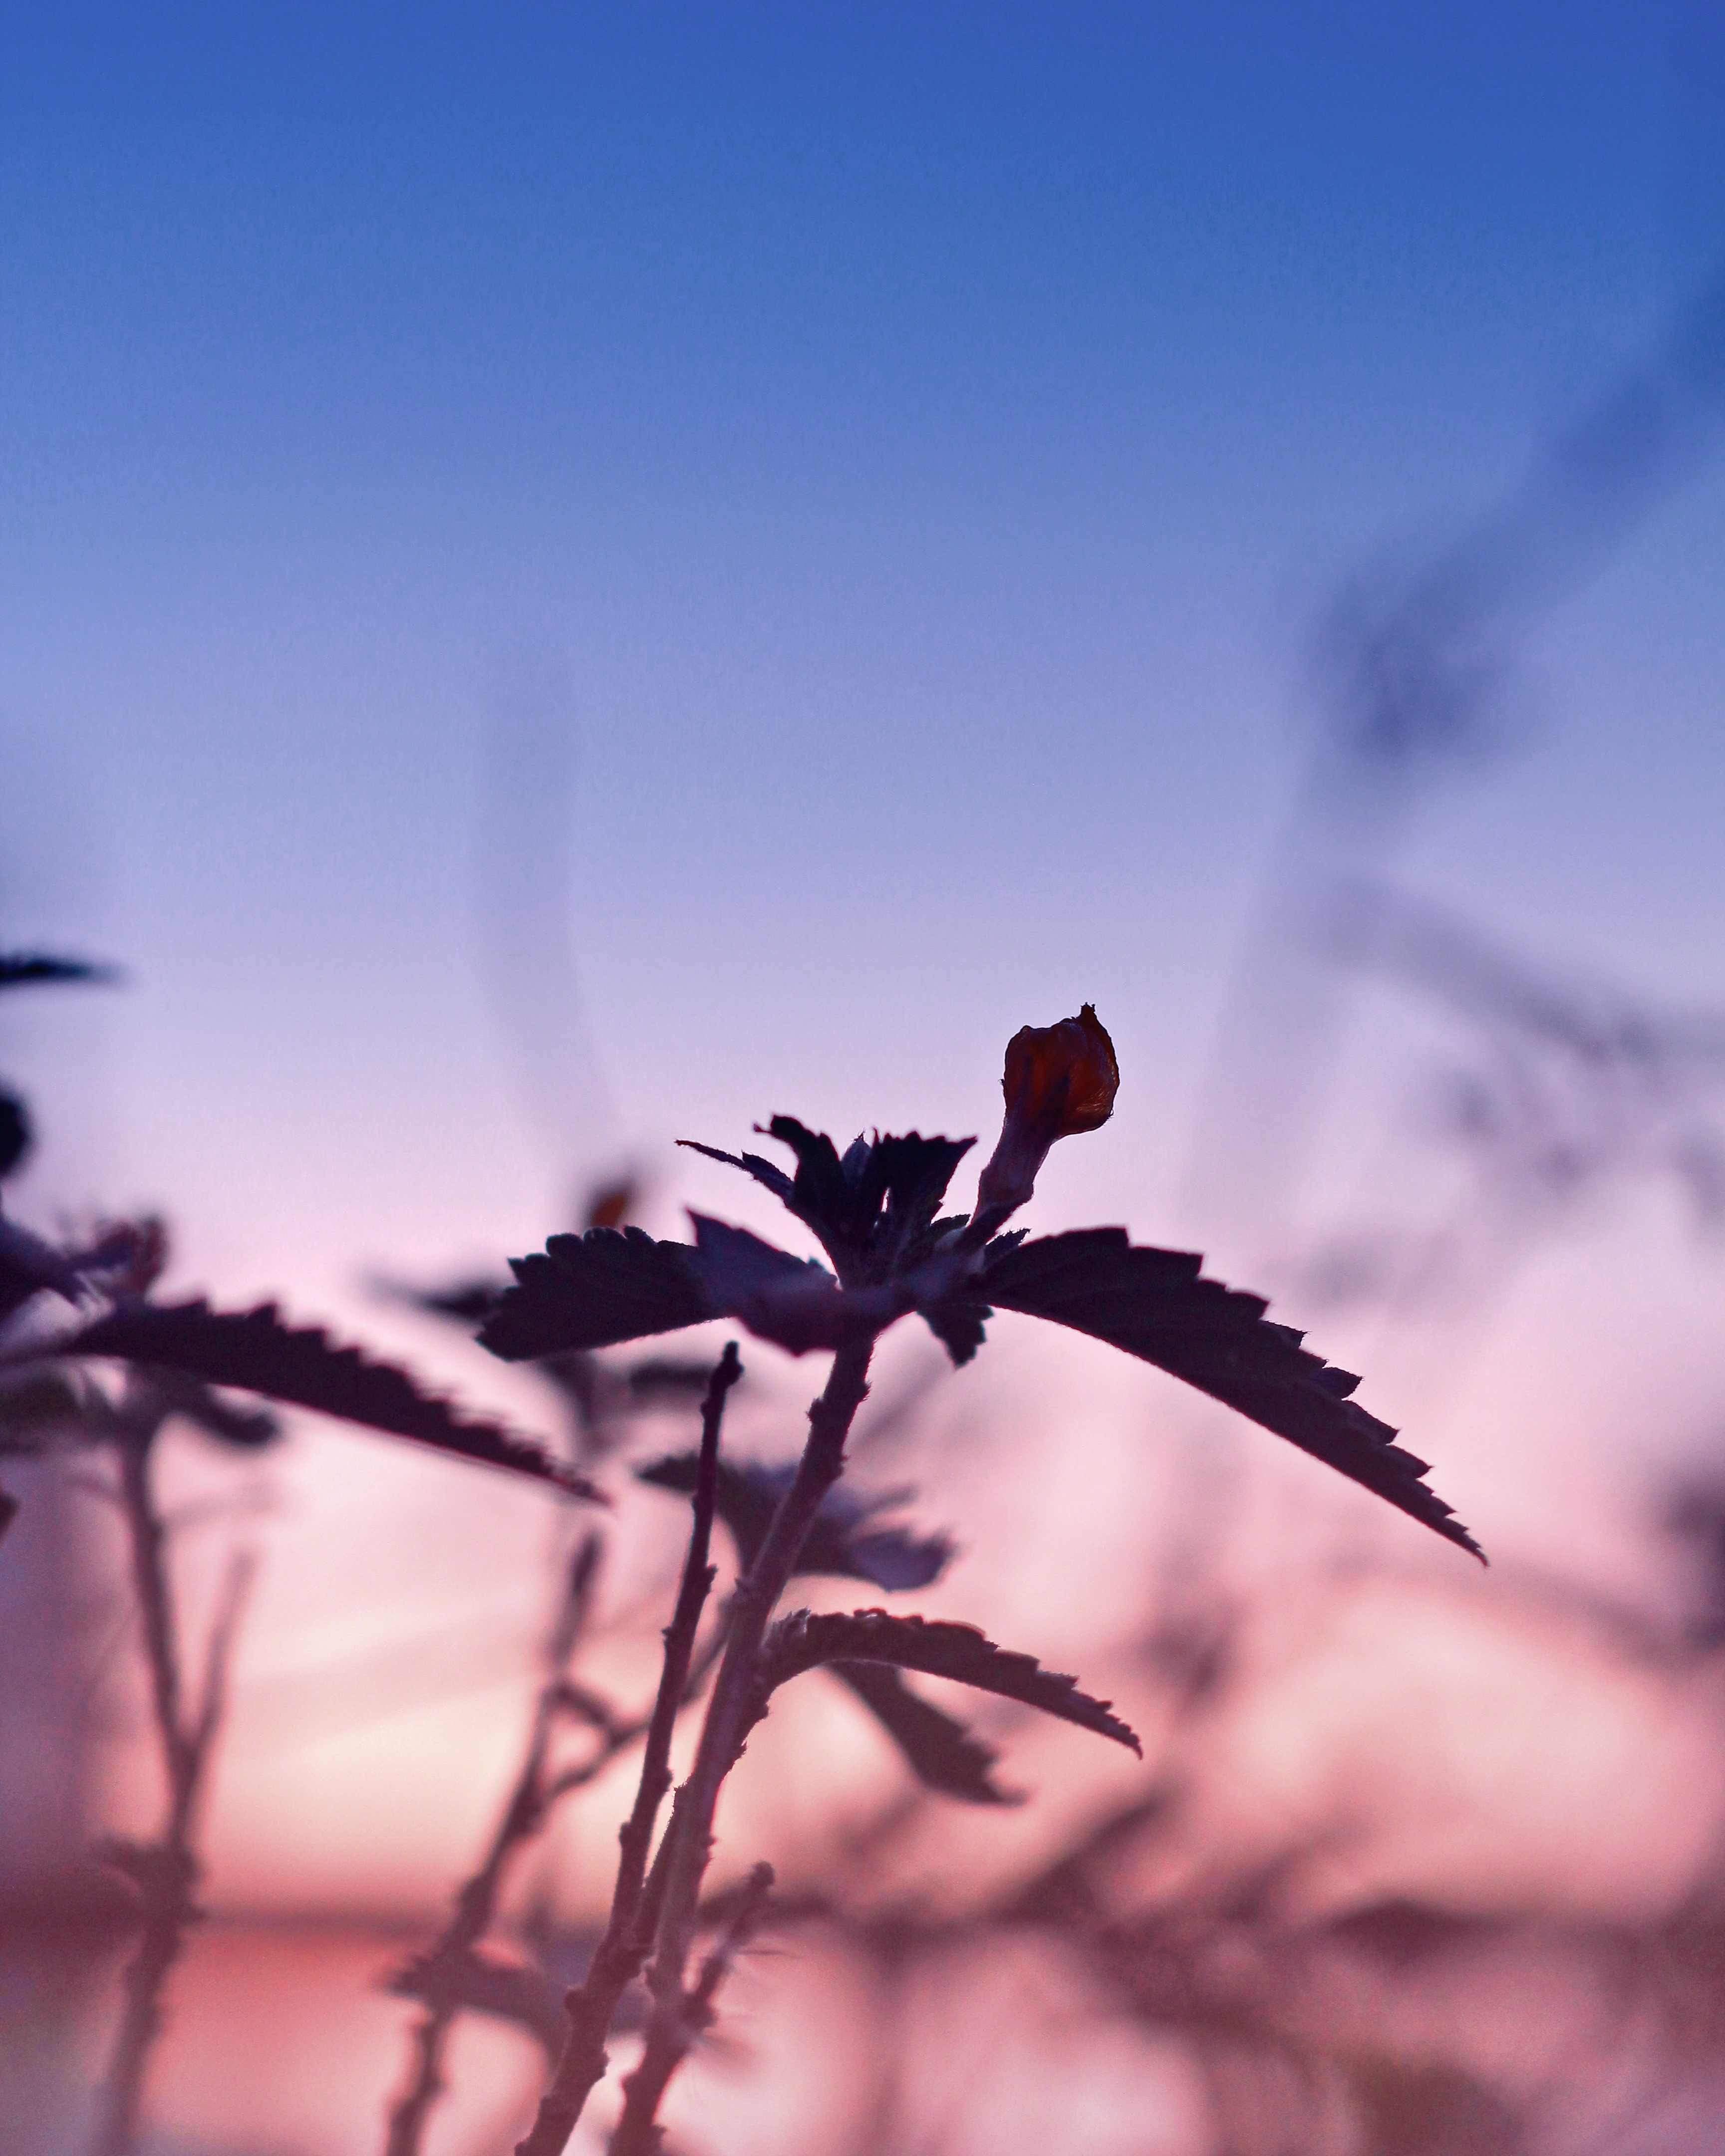
tree, nature, grass, branch, cloud, plant, sky, sunset, photography, sunlight, morning, leaf, flower, dusk, evening, reflection, blue, close up, macro photography, atmosphere of earth